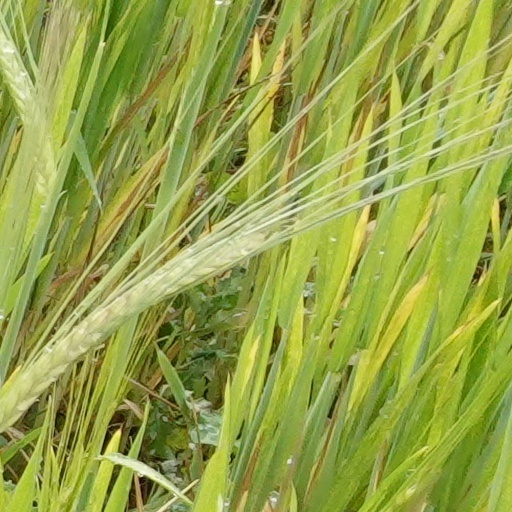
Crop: wheat